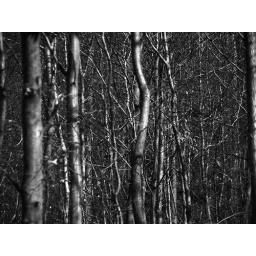
Just some trees in the forest near Alzenau, Germany